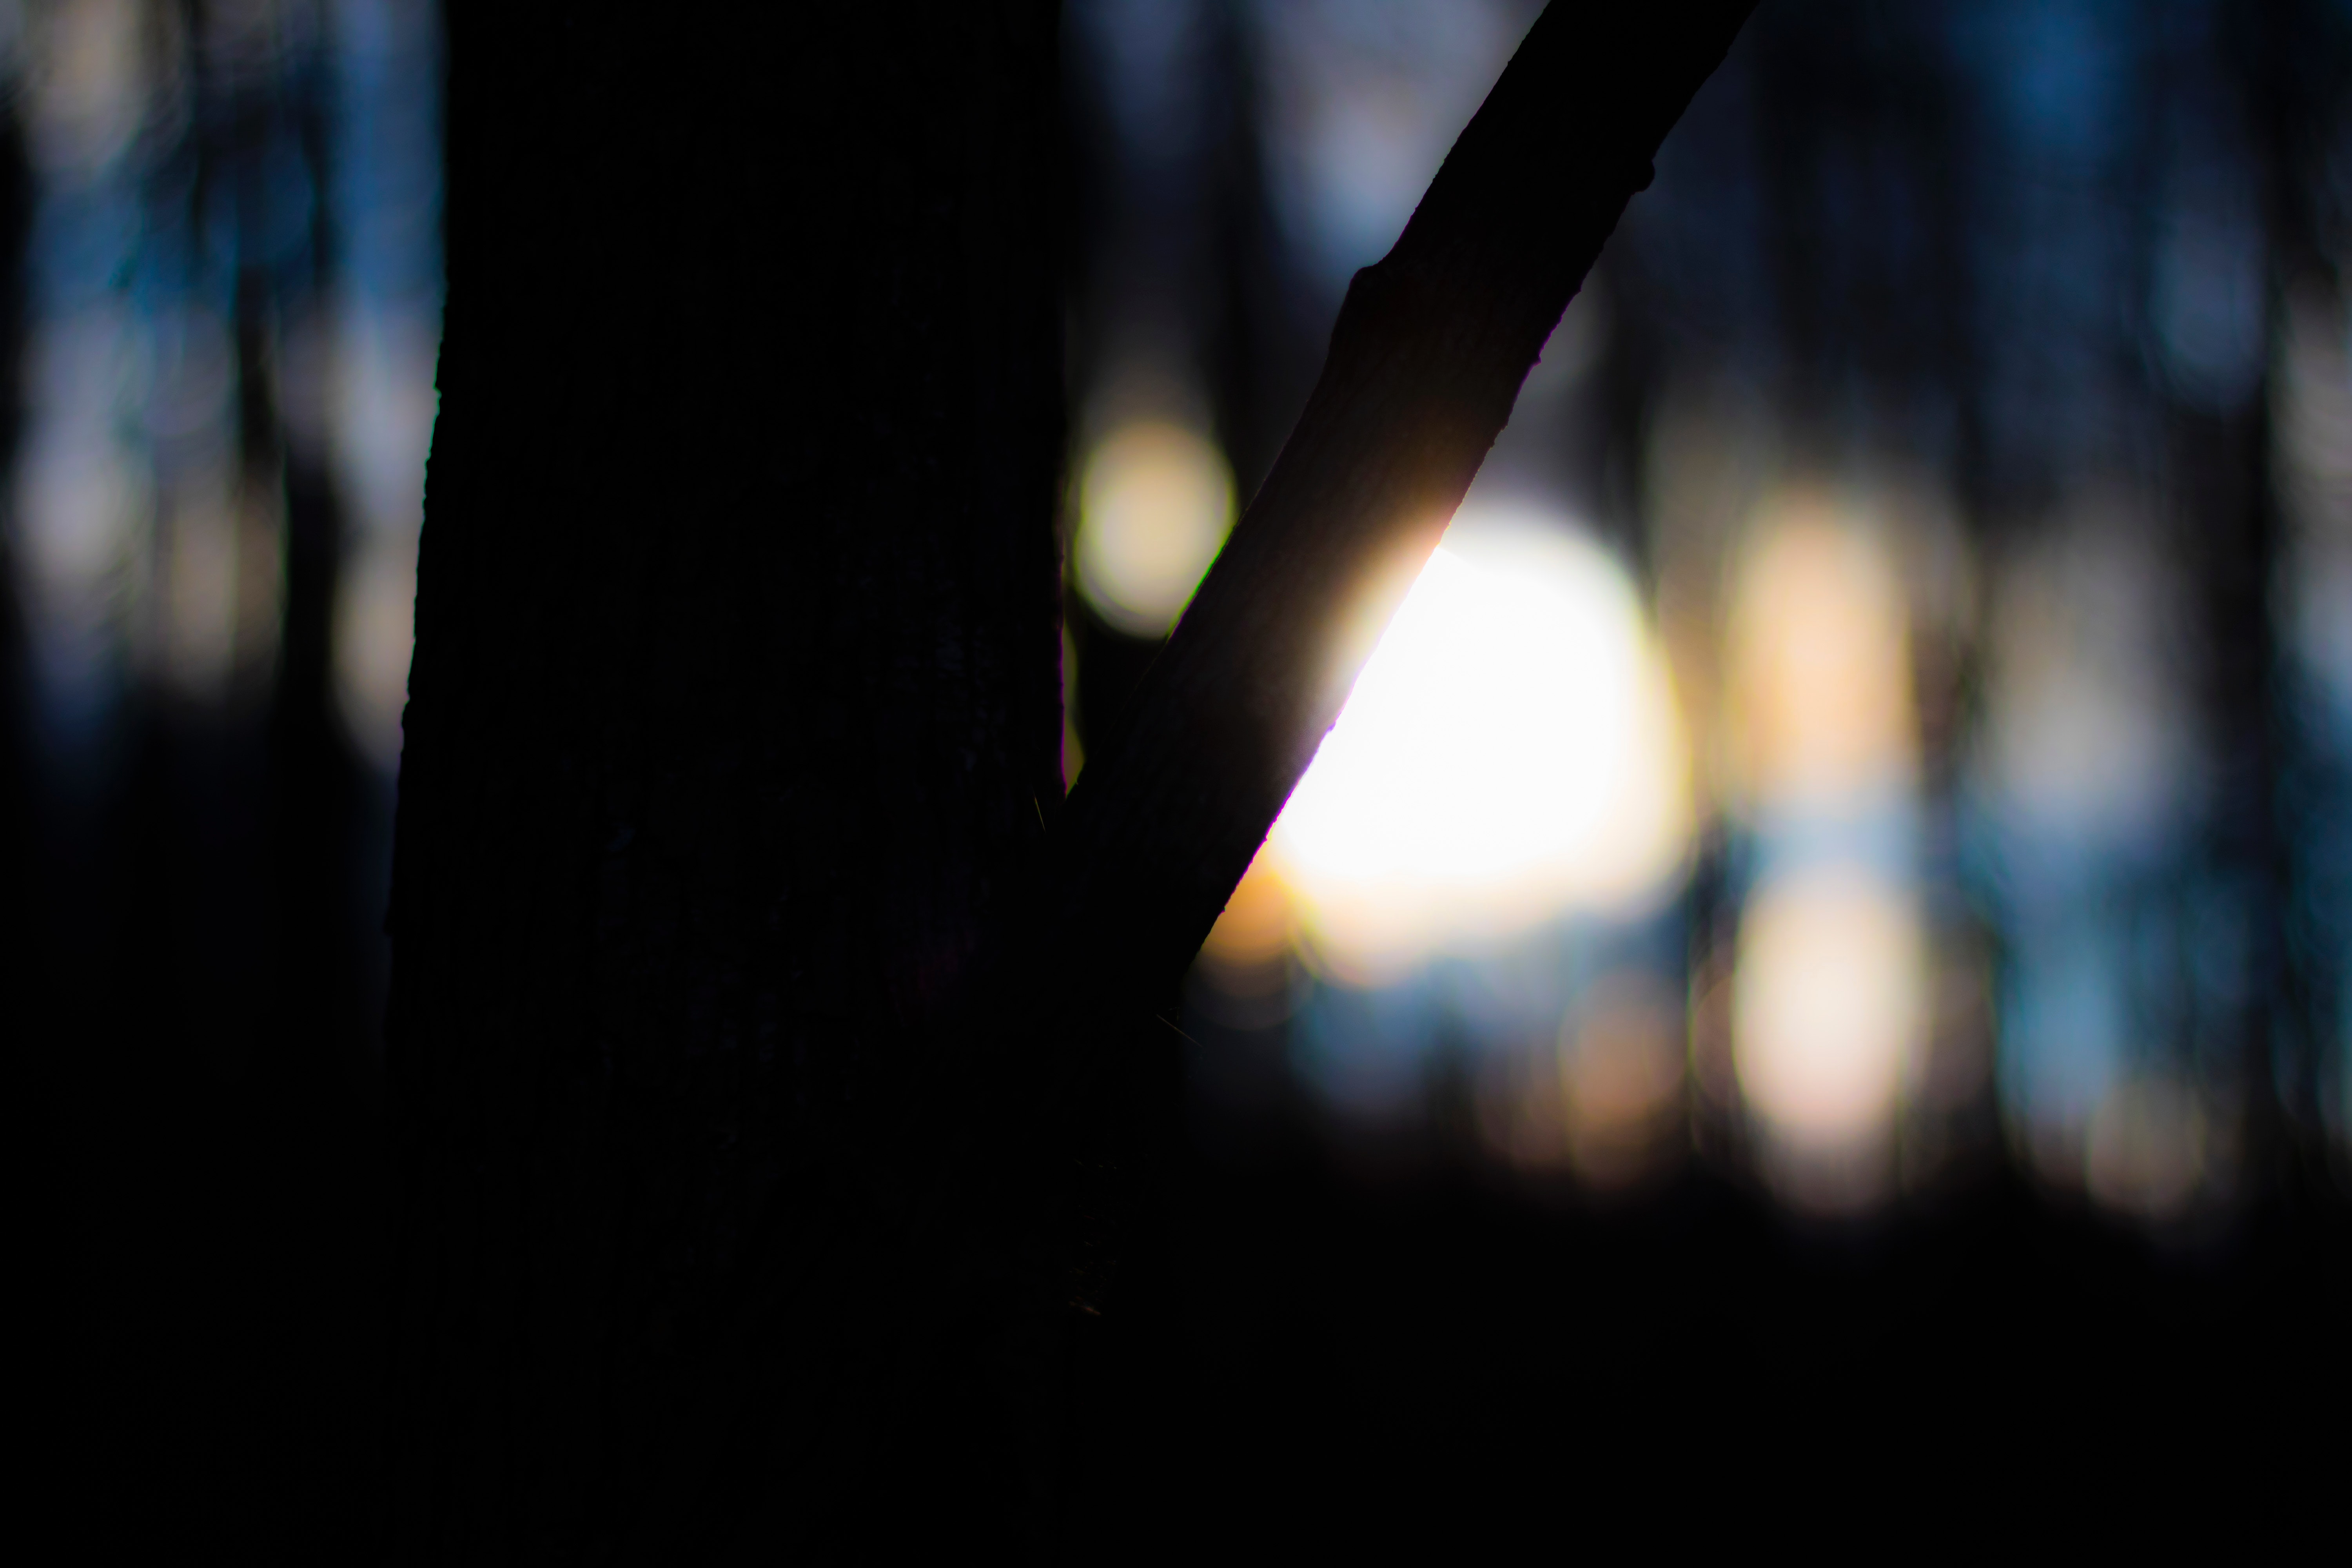
black, light, water, sky, darkness, tree, night, branch, sunlight, atmosphere, photography, evening, wood, window, plant, winter, Tints and shades